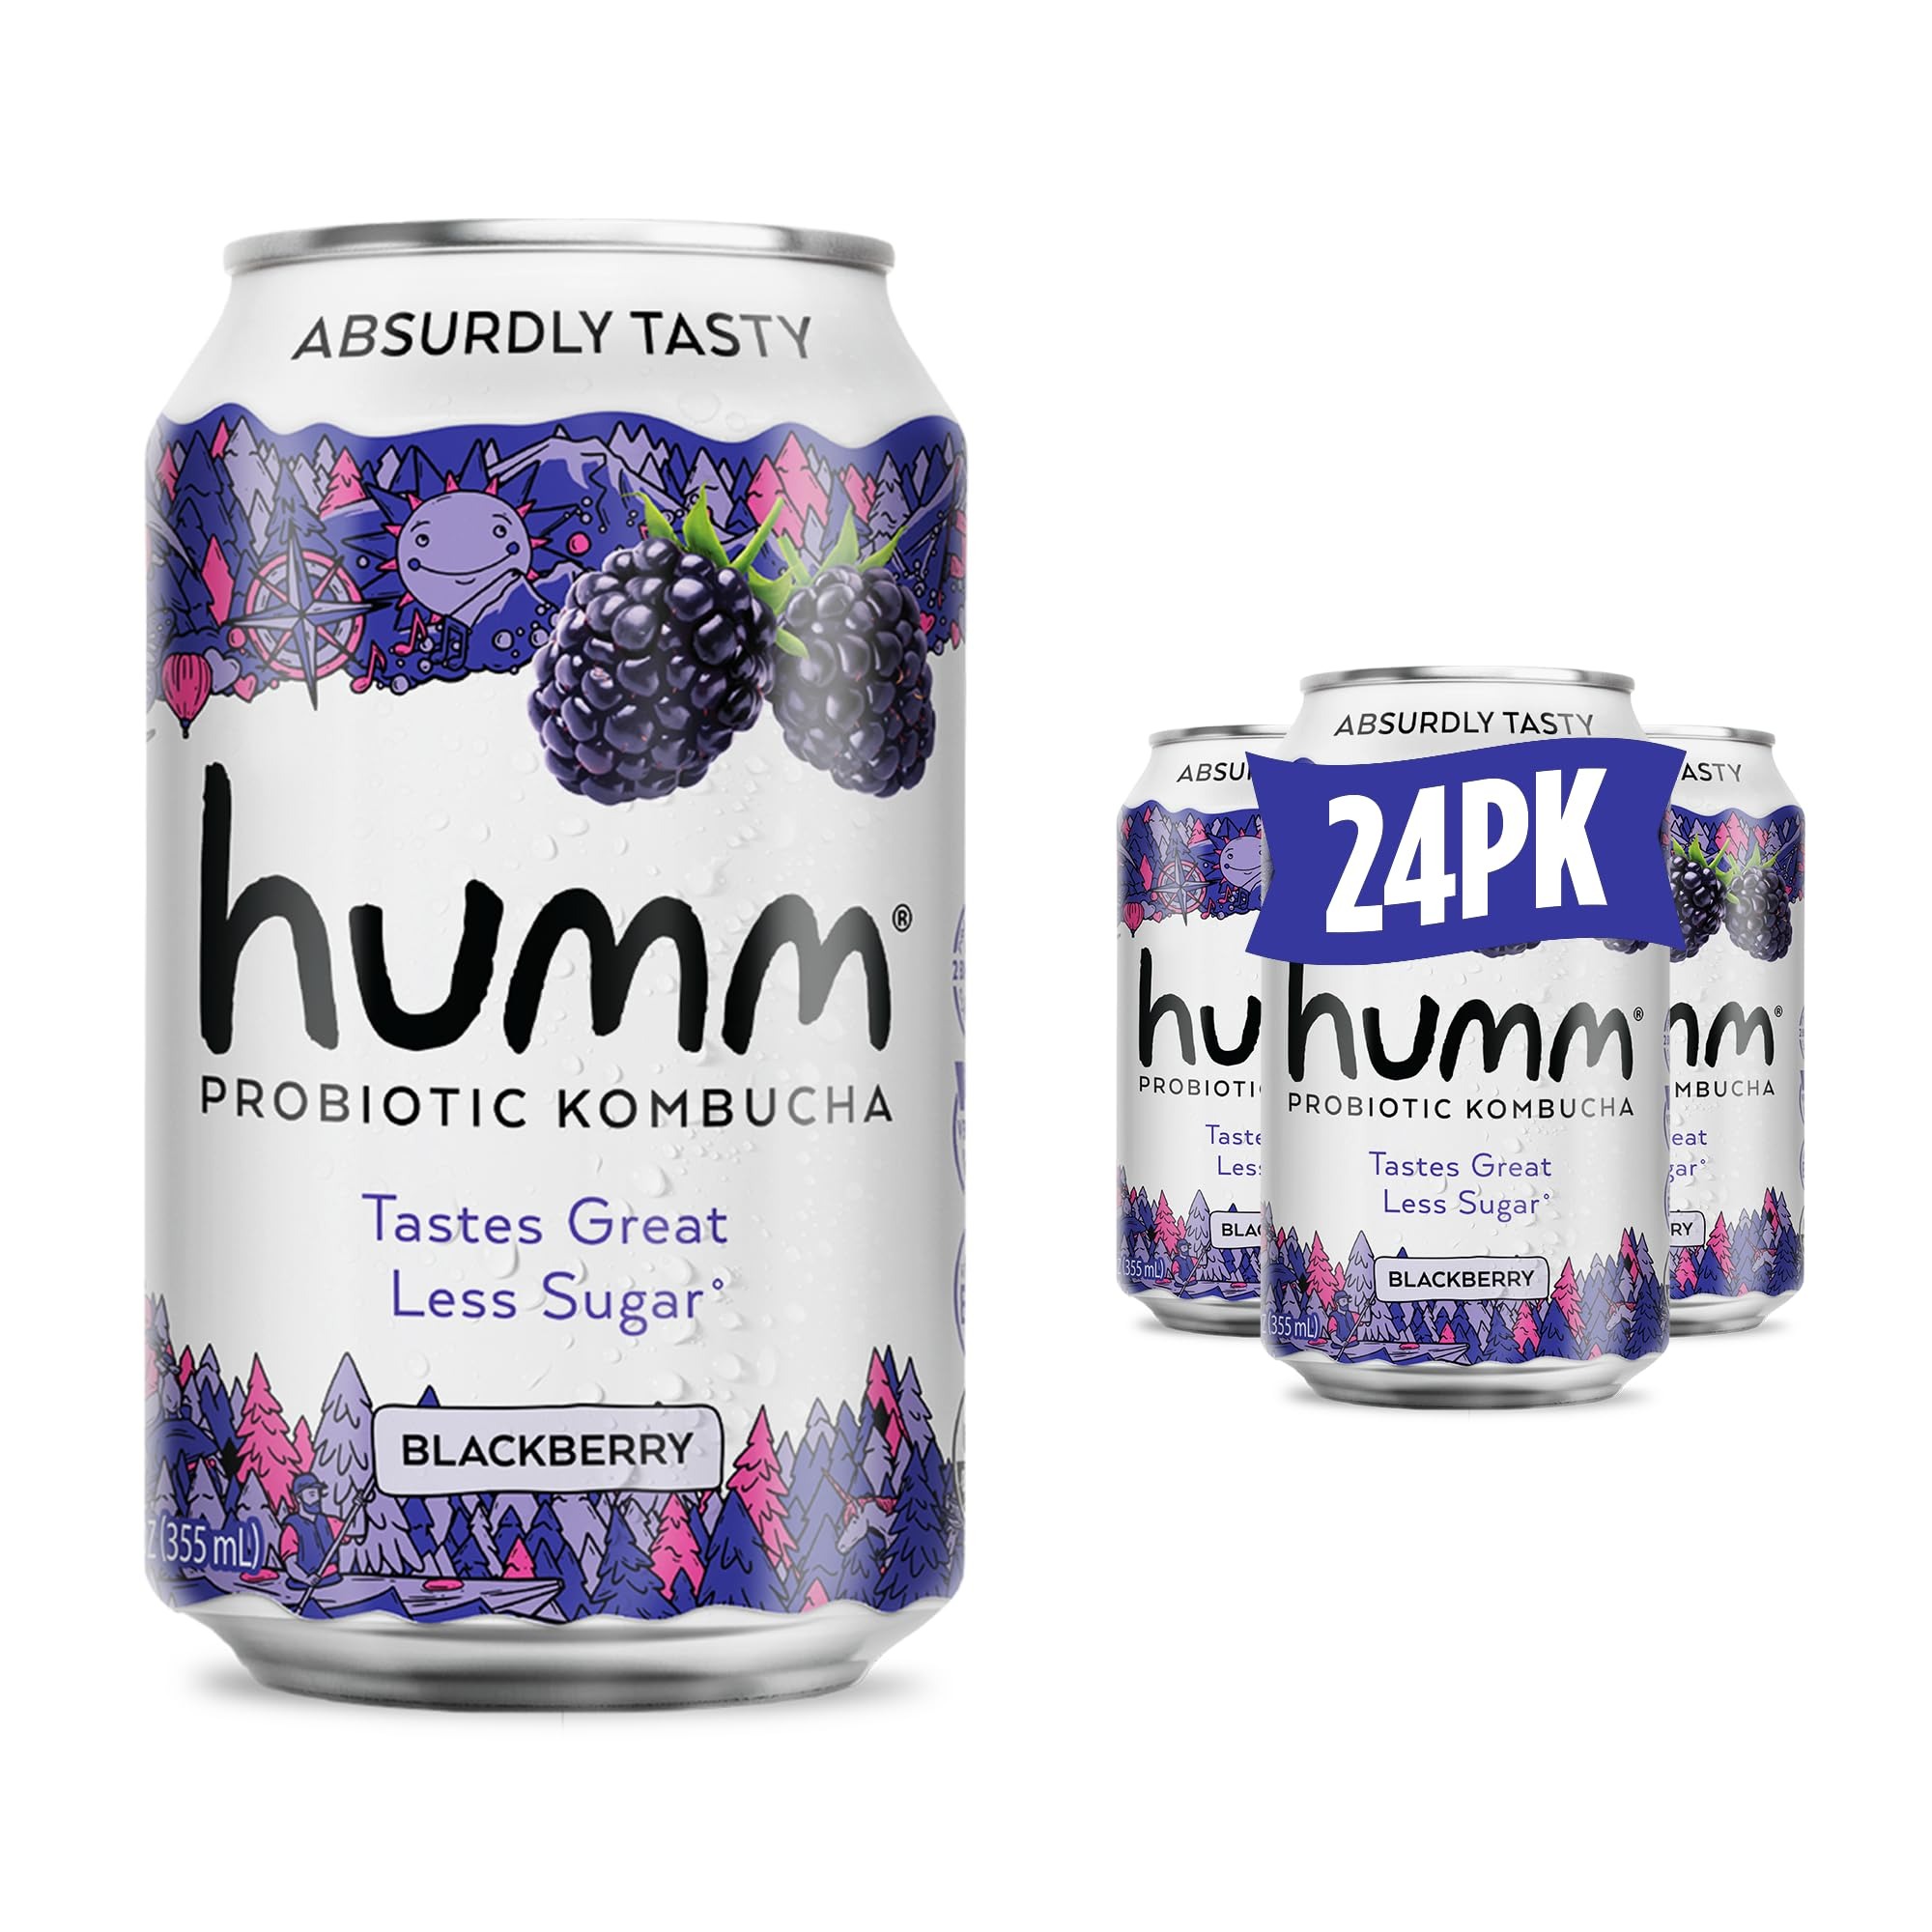
Item Name: Humm Kombucha Blackberry, Organic, Vegan & GMO Free (24 Pack)
Bullet Point 1: BLACKBERRY : Bold blackberry flavor and the crisp fizz of kombucha come alive in a tantalizing fusion of taste! At Humm, we didn't invent kombucha, we perfected it. We’re flavor-forward and easy to drink without the vinegar taste.
Bullet Point 2: 2 BILLION PROBIOTICS : Show your gut some love (that won’t fizz out!) with our 2 billion probiotics in every can to help tackle bloating, gas, digestive and skin issues. Did you know some of these other guys don’t even have probiotics? Phew!
Bullet Point 3: VITAMIN B12 PACKED : Did you think we'd stop at 2 billion probiotics? No way! Our kombucha also contains vitamin B12 for a boost to get you through the day. You’ll thank us later.
Bullet Point 4: KEEPING SUGAR LOW AND DRINKS 100% REAL : Our kombucha is full of flavor, but sugar? Not so much. In fact, we've got up to 30% less sugar. No artificial sweeteners, USDA certified organic, Non-GMO, vegan, and gluten free. When we say “drink better,” we mean it.
Bullet Point 5: SHIPS AMBIENT : Our Humm Original Kombucha ships at room temperature (right from Bend, Oregon!), but we ask that you refrigerate upon arrival to ensure our quality standards are maintained right up to that very first sip. Cheers to your health!
Product Description: <p><b>Delightfully Bubbly. Absurdly Tasty. Better for You.</b></p> <p>Choose a better beverage with Humm Blackberry Kombucha. Our probiotic kombucha is made with green and black tea that's fermented with live kombucha cultures that boost your microbiome for better gut health. Each <b>absurdly tasty</b> serving is bursting with natural blackberry flavor with :</p> <ul><li>40% Less sugar than competing kombucha brands</li> <li>Zero artificial sweeteners, flavors, or ingredients</li> <li>1,500% Daily value vitamin b12</li> <li>2 billion CFU of probiotics</li></ul> <p><b>Wondering why you should choose Humm Kombucha? We can give you 2 billion good reasons.</b></p> <p>Not all kombucha is created equal. We're proud to offer a USDA certified organic kombucha tea that's gluten free, vegan, and non-gmo. Best of all, each serving offers all the benefits of fermented foods <b>plus</b> 2 billion probiotic cultures that promote digestion, skin health, and immune health.</p> <p><b>Refreshing. Energizing. Lower in Sugar!</b></p> <p>Skip the sugary sodas and delight your taste buds with a kombucha drink that's as delicious as it is healthy. Each Humm kombucha can is sweetened with natural fruit juice and contains just 7g of sugar. But that’s not all…every serving delivers 1,500% of the daily value of vitamin B12 to boost energy and promote overall wellness.</p> <p><b>Perfect for your on the go lifestyle…</b></p> <p>Humm kombucha comes conveniently packaged in single serving cans that don't require refrigeration. They're the perfect healthy treat to keep on hand for mocktail hour, bbq's, sports games, and after school.</p> <p>*Best Served Chilled</p> dry January drinks mocktails
Value: 288.0
Unit: Fl Oz

Price: 19.495